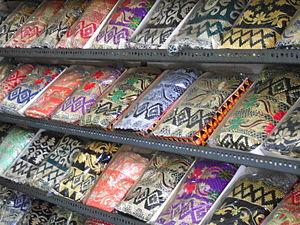
Lampung est une province d'Indonésie située à l'extrémité sud de l'île de Sumatra. Sa capitale est Bandar Lampung.
En Indonésie, le tapis est un tissu traditionnel de la région de Lampung dans le sud de l'île de Sumatra. Dans son tissage est incorporé un fil d'or.